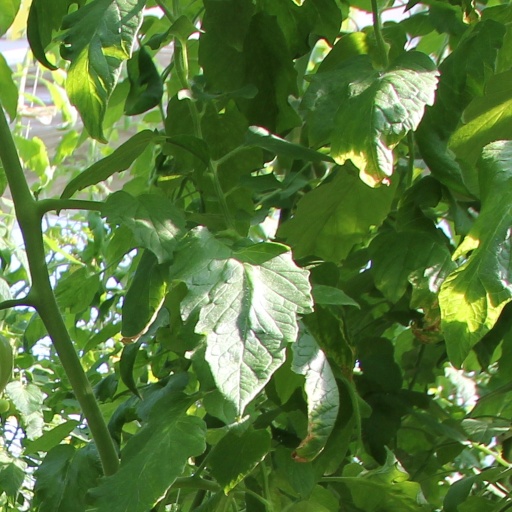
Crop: tomato